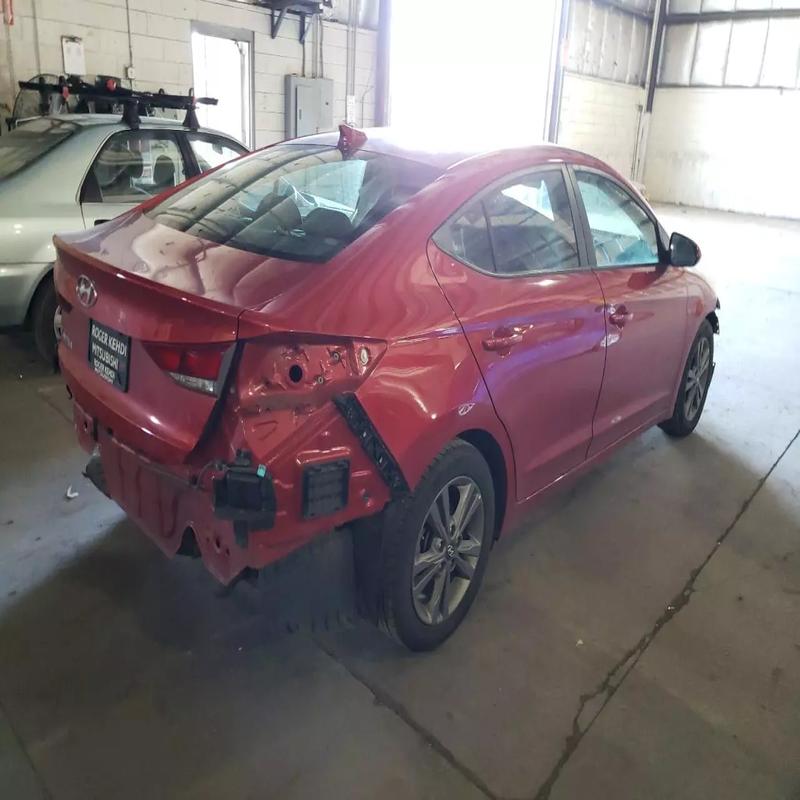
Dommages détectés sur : feu arrière droit, pare-choc arrière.
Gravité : majeur